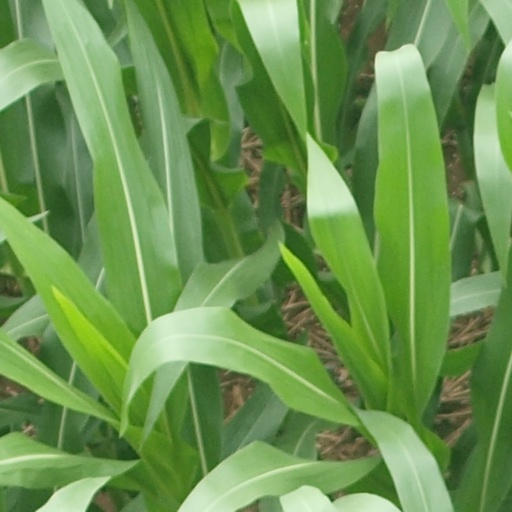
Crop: maize; corn